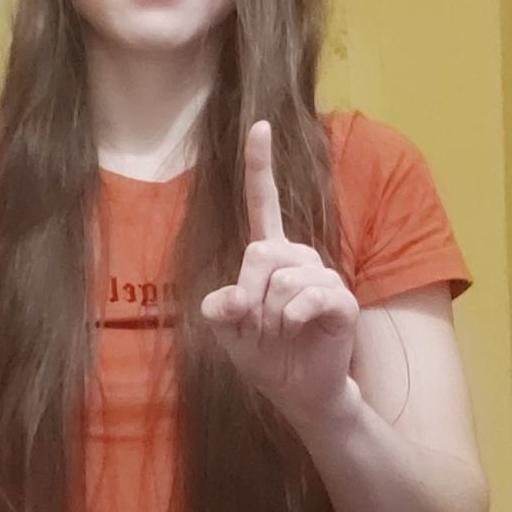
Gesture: one